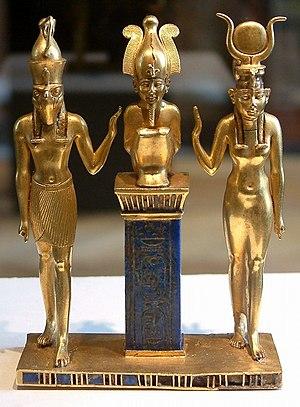
Pendentif au nom du roi Osorkon II représentant Osiris, Isis et Horus Čeština: Soška zobrazující Usira, který se nachází na pilíři vyrobeného z lapis lazuli. Po pravé straně stojí jeho manželka Eset a na straně druhé jejich syn Hor. Sloupek nese jméno faraona Osorkona II.
880-841 av. J.-C. : règne de Ben-Hadad Iᵉʳ, roi d'Aram-Damas.
Le département des antiquités égyptiennes du musée du Louvre conserve l'une des principales collections égyptologiques mondiales en dehors du territoire égyptien, avec le Musée égyptologique de Turin et le British Museum et, en Égypte, le Musée égyptien du Caire. Son histoire remonte à l'ordonnance royale de Charles X du 15 mai 1826.
Horus est l'une des plus anciennes divinités égyptiennes. Les représentations les plus communes le dépeignent comme un faucon couronné du pschent ou comme un homme hiéracocéphale. Son nom signifie « le Lointain » en référence au vol majestueux du rapace. Son culte remonte à la préhistoire égyptienne. La plus ancienne cité à s'être placée sous son patronage semble être Nekhen, la « Ville du Faucon ». Dès les origines, Horus se trouve étroitement associé à la monarchie pharaonique en tant que dieu protecteur et dynastique. Les Suivants d’Horus sont ainsi les premiers souverains à s'être placés sous son obédience. Aux débuts de l’époque historique, le faucon sacré figure sur la palette du roi Narmer et, dès lors, sera constamment associé au pouvoir royal.
Osorkon II est un pharaon de la XXIIᵉ dynastie, de -874 à -850, dont la capitale est à Tanis, dans le nord-est du delta du Nil. Il s'agit d'une des deux dynasties d'origine libyenne.